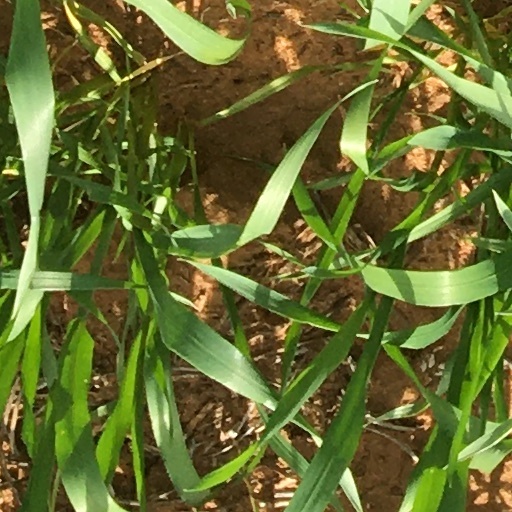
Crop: wheat